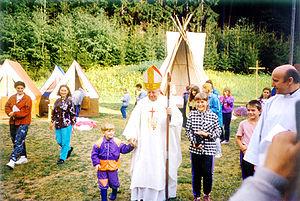
Une rencontre internationale espérantophone est une rencontre qui rassemble pour une durée de quelques jours à une semaine, des participants de plusieurs nationalités dont la langue commune d’échange est l'espéranto. Il est d'usage de considérer que la première rencontre est le premier congrès mondial d'espéranto qui s'est tenu en 1905 à Boulogne-sur-Mer, bien que plusieurs rencontres informelles se soient tenues auparavant.